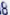
Number: 8